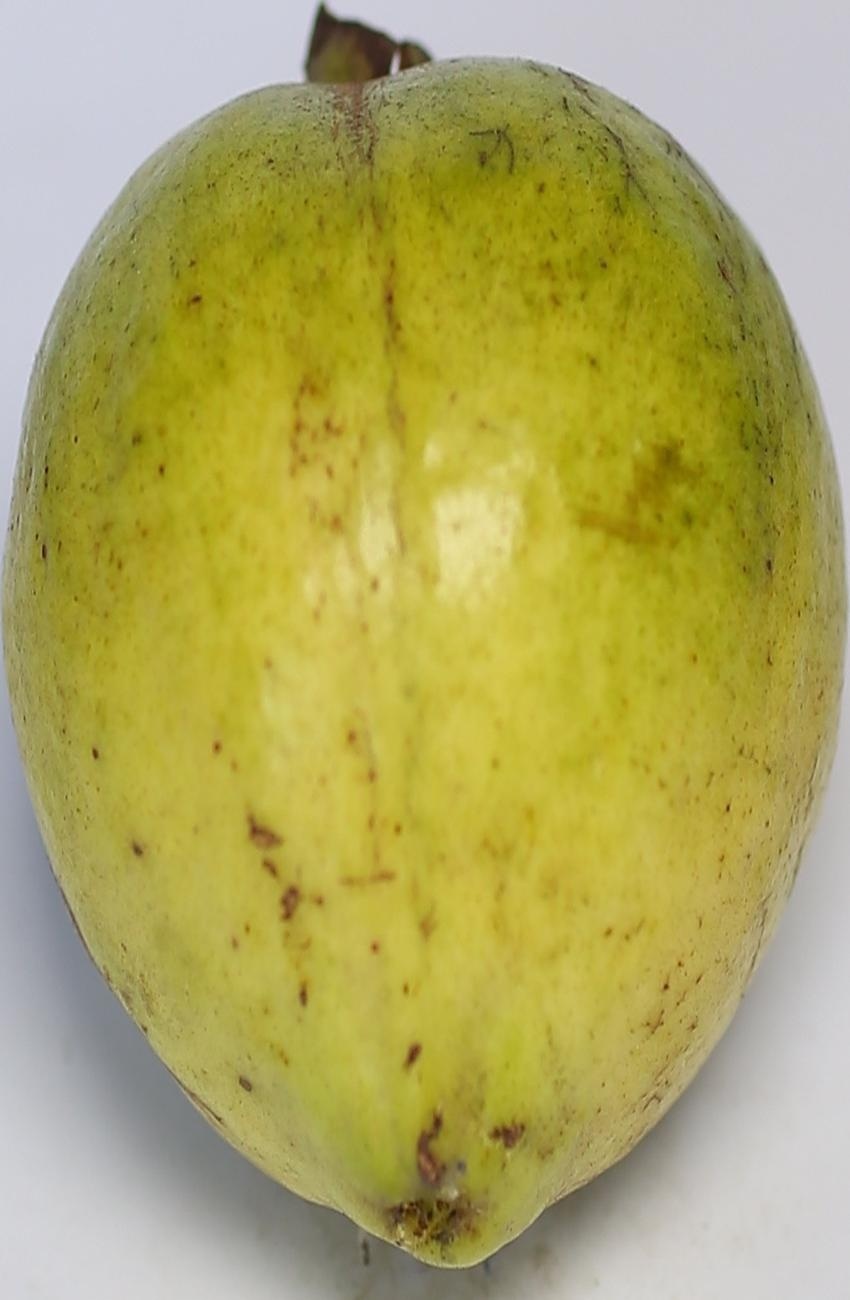
Maturity: green
Variety: riyali